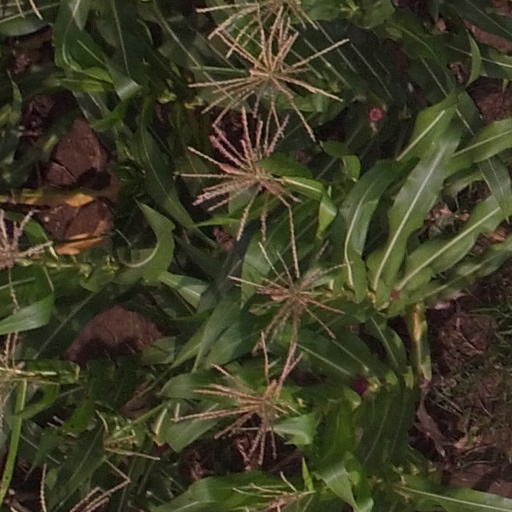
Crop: maize; corn